Diocese of Qu'Appelle

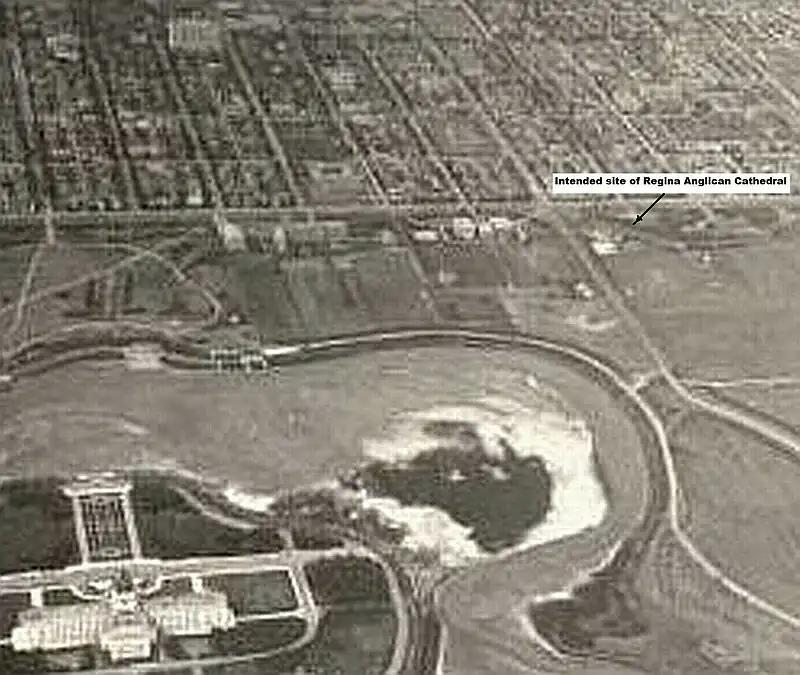
The originally intended site of Regina's Anglican cathedral at the corner of Broad Street and College Avenue during the draining and deepening of Wascana Lake during the 1930s.

The diocese was established by the Synod of the Ecclesiastical Province of Rupert's Land in 1884 at the beginning of European settlement on the Canadian prairies beyond the vicinity of Winnipeg; it geographically corresponds to the former District of Assiniboia in the then North-West Territories : indeed, until the 1970s it precisely so-corresponded, and included a strip of territory lying over the Alberta provincial boundary once the provinces of Saskatchewan and Alberta were created in 1905. This was ceded to the Diocese of Calgary.